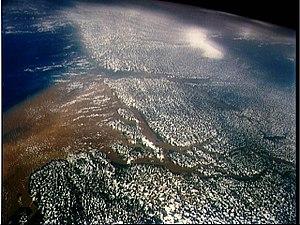
L'Amazone est un fleuve d'Amérique du Sud. Son débit moyen à l'estuaire de 209 000 m³/s est de loin le plus élevé de celui de tous les fleuves de la planète et équivaut au volume cumulé des six fleuves qui le suivent immédiatement dans l'ordre des débits. Avec ses 7 025 km, c'est le plus long fleuve de la Terre avec le Nil.